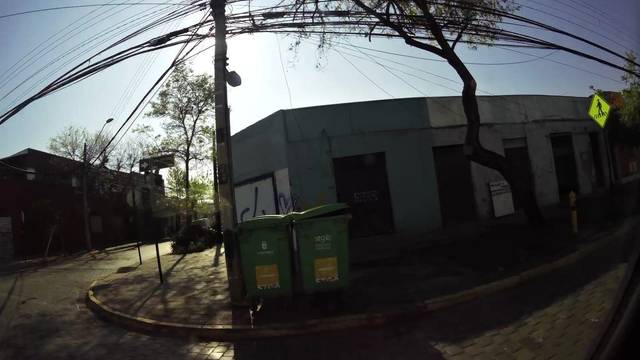
Region: Chile
Coordinates: -33.461, -70.632